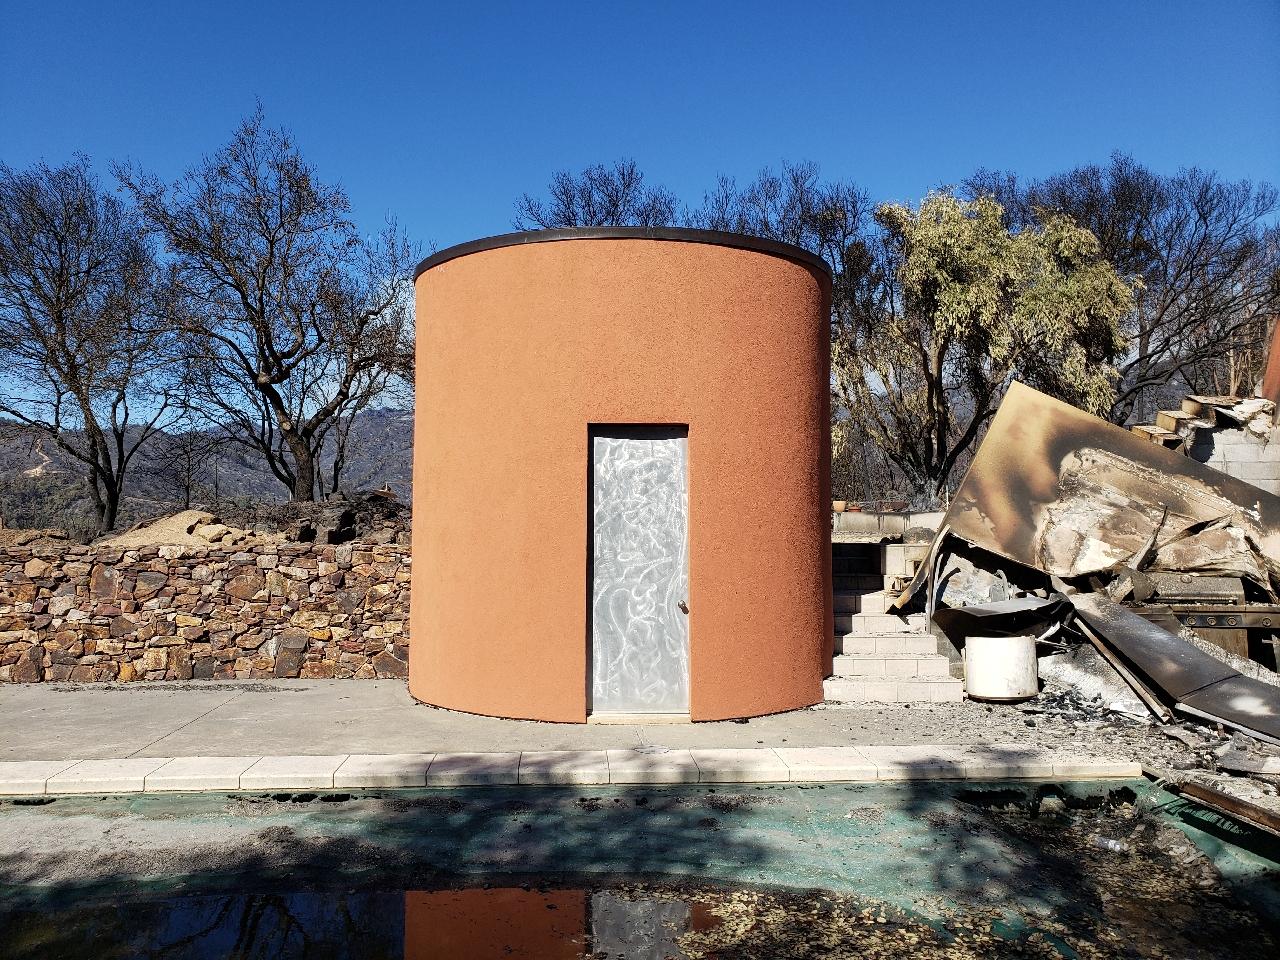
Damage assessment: destroyed